Belmont Public Library (New Hampshire)

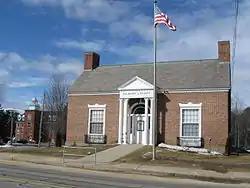

The Belmont Library is the public library of Belmont, New Hampshire. It is located at 146 Main Street, in an architecturally distinguished single-story brick Colonial Revival structure designed by Wells & Hudson and built in 1927-28.